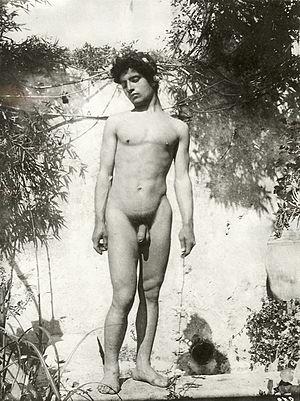
Le baron Wilhelm von Gloeden, né le 16 septembre 1856 à Wismar et mort le 16 février 1931 à Taormine, est un photographe allemand, connu surtout pour ses nus masculins.